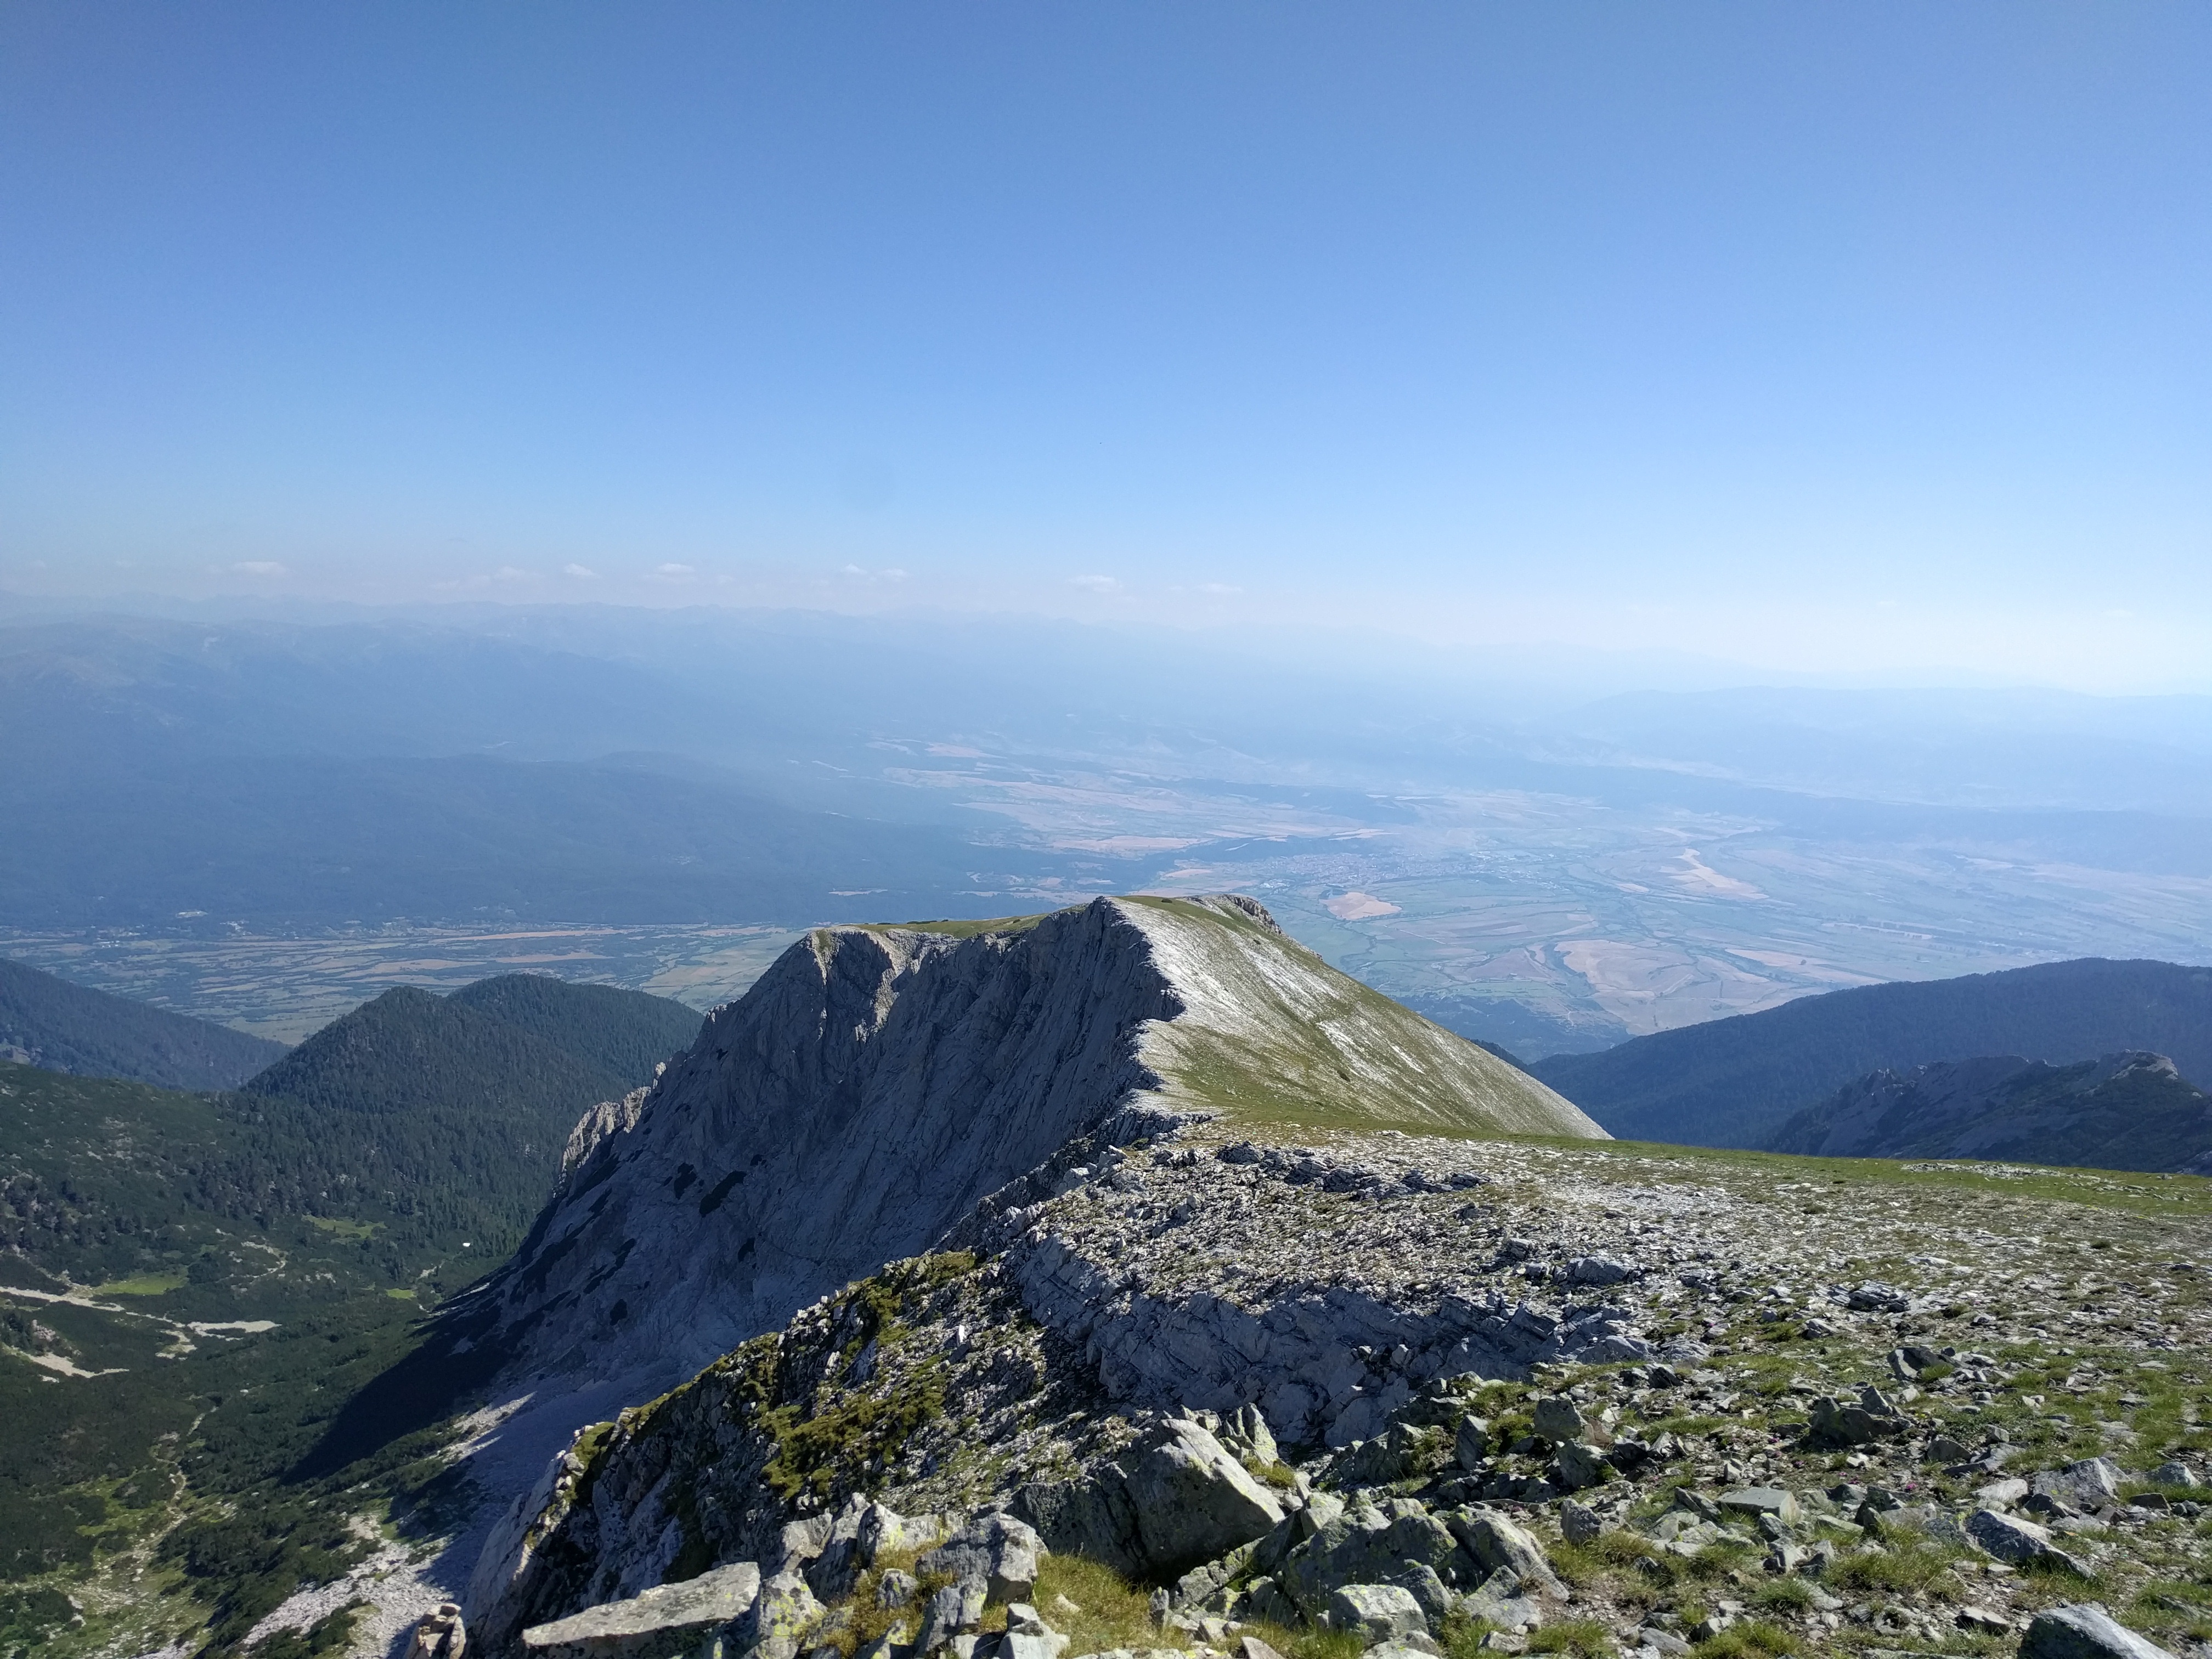
landscape, wilderness, walking, mountain, hiking, hill, adventure, peak, mountain range, alpine, ridge, summit, rocks, sports, alps, plateau, fell, bulgaria, landform, mountain pass, pirin mountains, the horse ridge, geographical feature, mountainous landforms